Drum Inlet

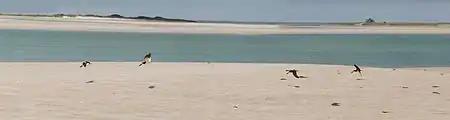
New Old Drum Inlet in 2014: time lapse photograph of a black skimmer ("Rynchops niger") with a house on the Dump Island in the background

Drum Inlet initially opened at mile 19 in about 1899, but closed naturally by 1919. It reopened during the 1933 Outer Banks Hurricane, but closed by 1971 when the U.S. Army Corps of Engineers dredged and blasted a new inlet, called New Drum Inlet, at mile 22. The purpose of New Drum Inlet was to allow commercial fishing vessels to access ocean from several small coastal communities; however, the inlet shoaled before any commercial vessels used it. In August 1999 Hurricane Dennis reopened the original Drum Inlet, at mile 19, which become New Old Drum Inlet, but it has again closed around 2008. In September 2005 Ophelia Inlet was opened by Hurricane Ophelia, just south of New Drum Inlet, at mile 23. Over the winter of 2008-2009, all of Drum and New Drum inlets shoaled and closed up, leaving only Ophelia Inlet. In September 2011, Hurricane Irene reopened New Drum (mile 22) and Old Drum inlets (mile 19) and widened Ophelia Inlet (mile 23).